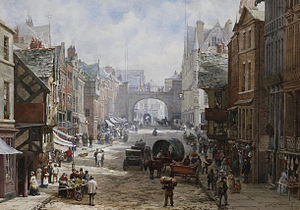
Englands historie / Moderne England, 1700- og 1800-tallet / Lokal regering
Chester omkring 1880.
England var beboet for mere end 800.000 år siden, som fund af flintredskaber og fodaftryk ved Happisburgh i Norfolk viser. De tidligste spor efter mennesker i Nordvesteuropa er en kæbeknogle, som blev fundet i Devon ved Kents Cavern i 1927. Den blev i 2011 dateret til at være mellem 41.000 og 44.000 år gammel. Faste bosættelser i England begyndte i slutningen af sidste istid for omkring 13.000 år siden, Creswelliankulturen. Området har mange rester fra mesolitikum, neolitikum og bronzealderen som Stonehenge og Avebury. Under jernalderen blev England som resten af Storbritannien syd for Firth of Forth beboet af keltere kaldet britere og nogle belgiske stammer i sydøst. I år 43 e.Kr. begyndte den romerske erobring af Britannien, hvorefter romerriget tog kontrol over provinsen Britannia til 400-tallet.